Polypectomy

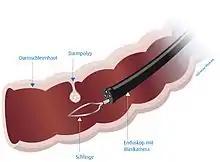
Method of removing a polyp with a sling

In medicine, a polypectomy is the surgical removal of an abnormal growth of tissue called a polyp. Polypectomy can be performed by excision if the polyp is external (on the skin).